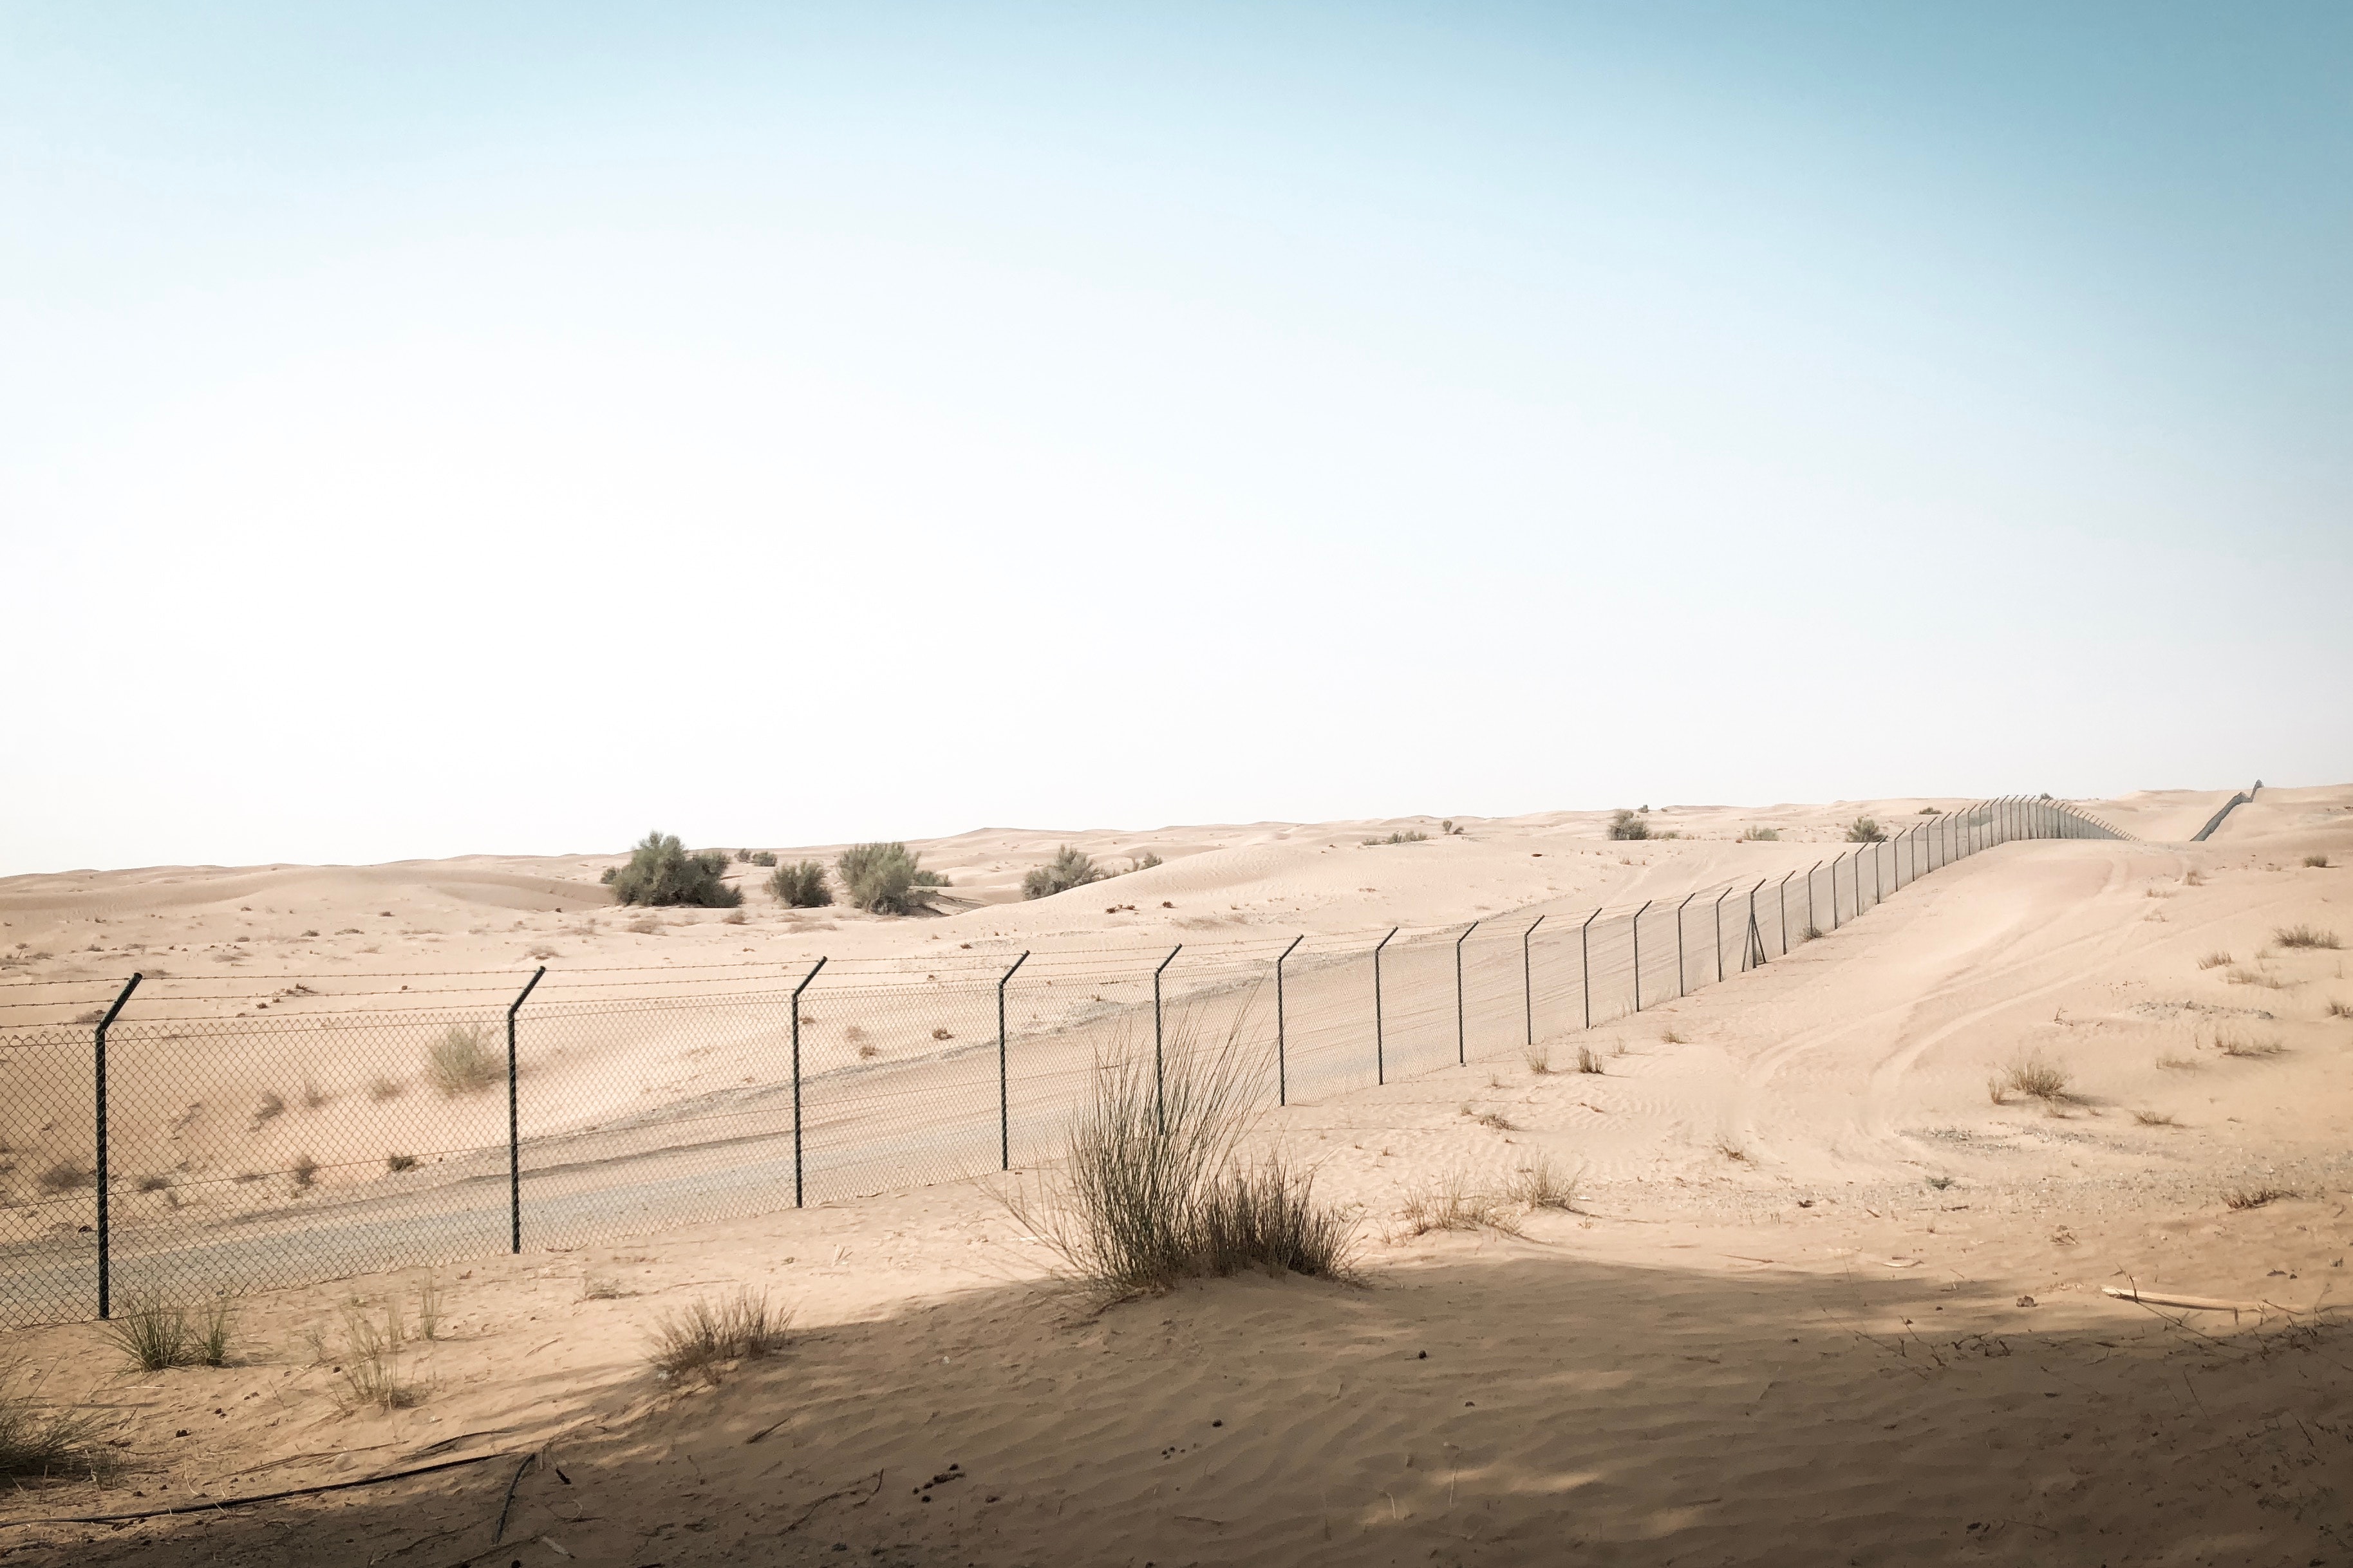
sand, sky, aeolian landform, desert, dune, landscape, sahara, ecoregion, horizon, erg